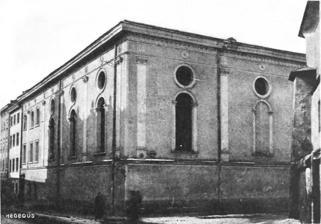
Building: Great City Synagogue (Lviv)
Country: Ukraine
Year built: 1801
Former synagogue in Lviv, Ukraine For similarly named synagogues, see Great Synagogue . Great City Synagogue Ukrainian : Велика міська синагога The former synagogue, c. 1900 Religion Affiliation Orthodox Judaism (former) Ecclesiastical or organisational status Synagogue (1801–1943) Status Destroyed Location Location Staroyevreiska Street, Lviv , Lviv Oblast Country Ukraine Location of the destroyed synagogue in Ukraine Geographic coordinates 49°50′28″N 24°2′6″E / 49.84111°N 24.03500°E / 49.84111; 24.03500 Architecture Type Synagogue architecture Style Neoclassical Date established 1320s (as a congregation) Completed 1801 Destroyed 14 August 1941 The Great City Synagogue ( Ukrainian : Велика міська синагога , romanized : Velyka miska synahoha , Polish : Wielka Synagoga Miejska we Lwowie ) was a former Orthodox Jewish synagogue in the city of Lviv ( Polish : Lwów , German : Lemberg ), in what is now the Lviv Oblast of Ukraine . It was situated in the former Jewish Quarter near today's city centre. History Earlier synagogues Interior of the synagogue The first synagogue in Lviv, in what was then the Kingdom of Galicia–Volhynia , was situated nearby in  29 Feodorova Street. It was a wooden synagogue building that was built around 1320. On 15 June 1527 a catastrophic fire destroyed parts of the city including the synagogue. A new brick synagogue in the Gothic style was constructed on 54 Staroyevreiska Street in 1555. It served as the Great City Synagogue until 1797, when it was ordered for demolition, based due to its small size. In 1606, the role of the Great City Synagogue shifted to the Golden Rose Synagogue . When this synagogue also became too small, the Jewish community began to construct a new, considerably bigger, synagogue on the site of the disassembled old synagogue. New building A new rectagonal Neoclassical synagogue was built between 1799 and 1801. After the Jewish community transferred the reliquaries from the Golden Rose Synagogue to the newly constructed synagogue in 1801, the latter became the main city synagogue. A single-storey Beit Midrash adjoined the synagogue. In 1878 the shingles on the roof of the temple were replaced with tin. The staircase was reconstructed and a new stairway was added, leading to the women's prayer room on the gallery, completed in 1910. During World War II , on 14 August 1941, the German Nazis burned the synagogue. The following year, the ruins were destroyed. Memorial In 2010, an initiative of the L’viv City Council, the L’viv Center for Urban History, and the German Society for International Cooperation, The Space of Synagogues was announced to commemorate the sites of the former Great City Synagogue, the former Golden Rose Synagogue, remnants of the Old Jewish Cemetery, and the site of the Janowska concentration camp. After a design competition, the first stage was opened in 2016 featuring landscape designs by Franz Reschke, with additional stages planned. See also Judaism portal Ukraine portal History of the Jews in Ukraine List of synagogues in Ukraine References